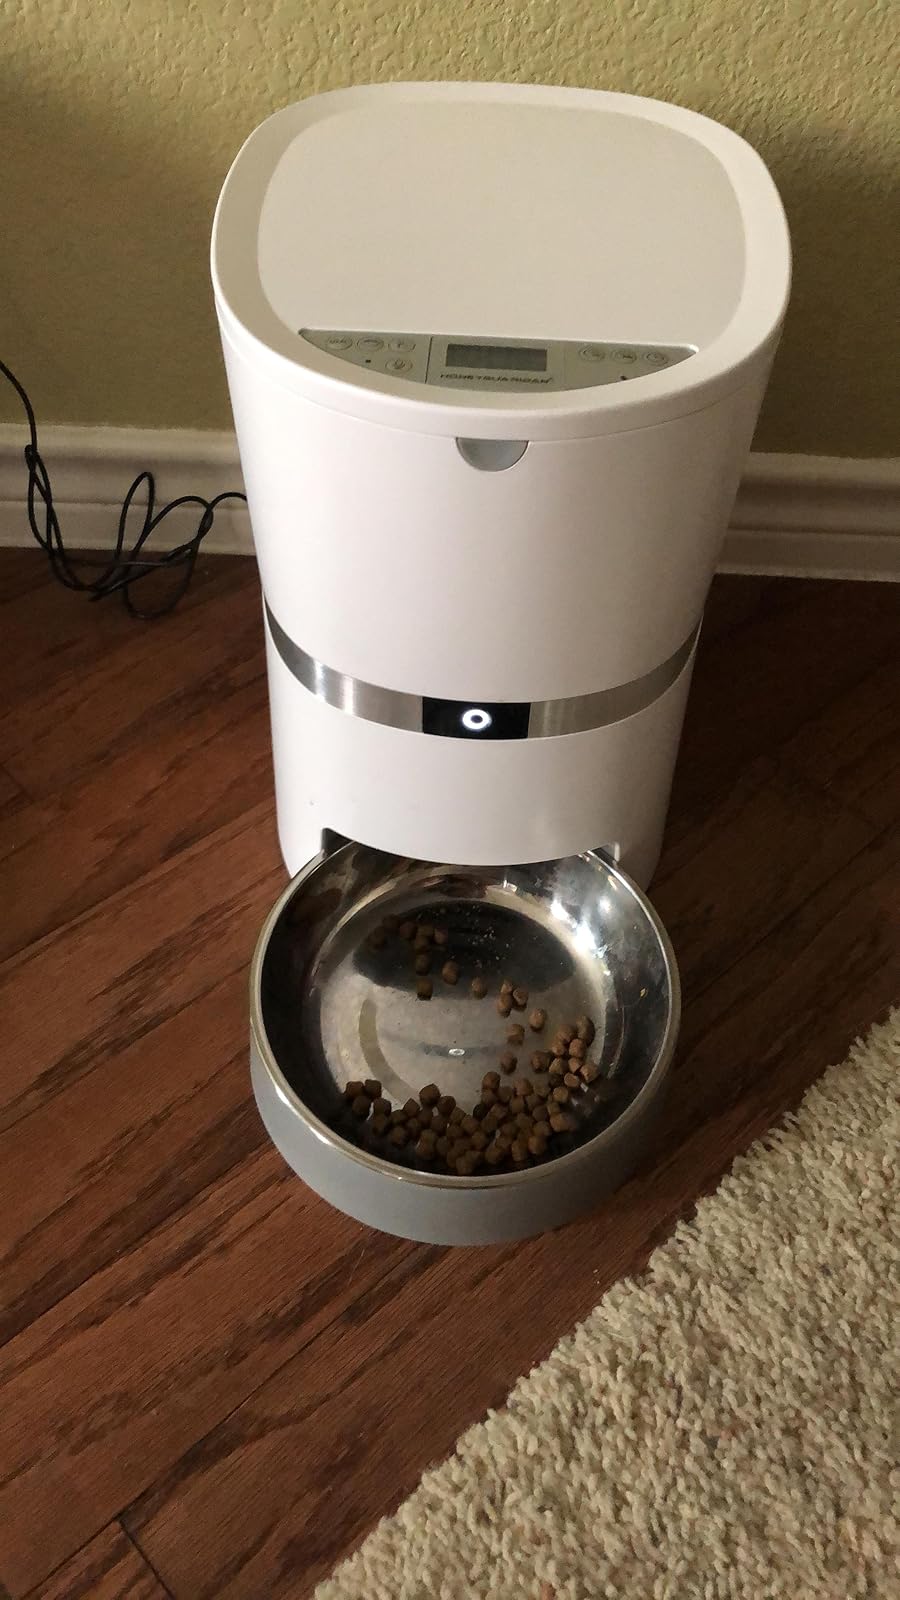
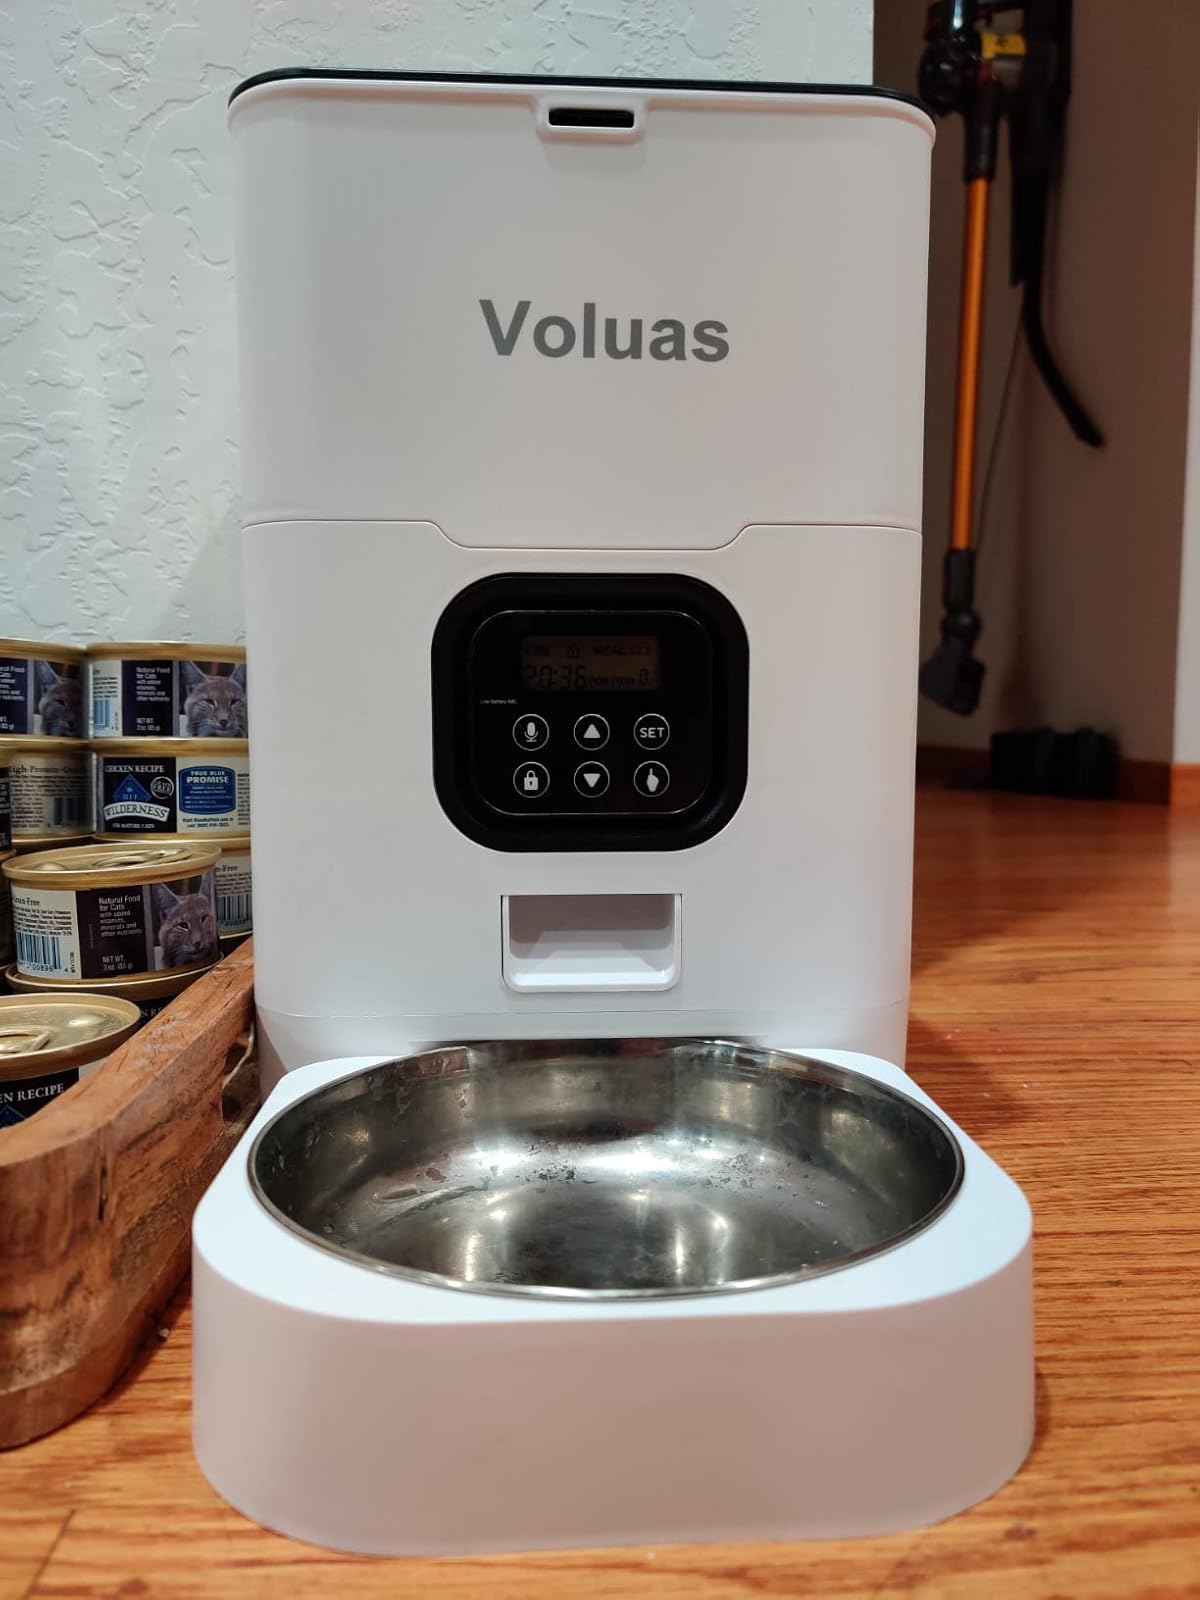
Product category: items_feeder
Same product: no